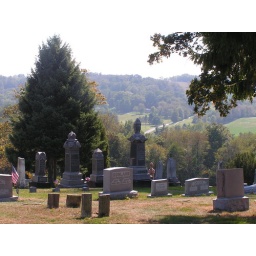
There are some nice pine trees and other trees spread out over the cemetery.